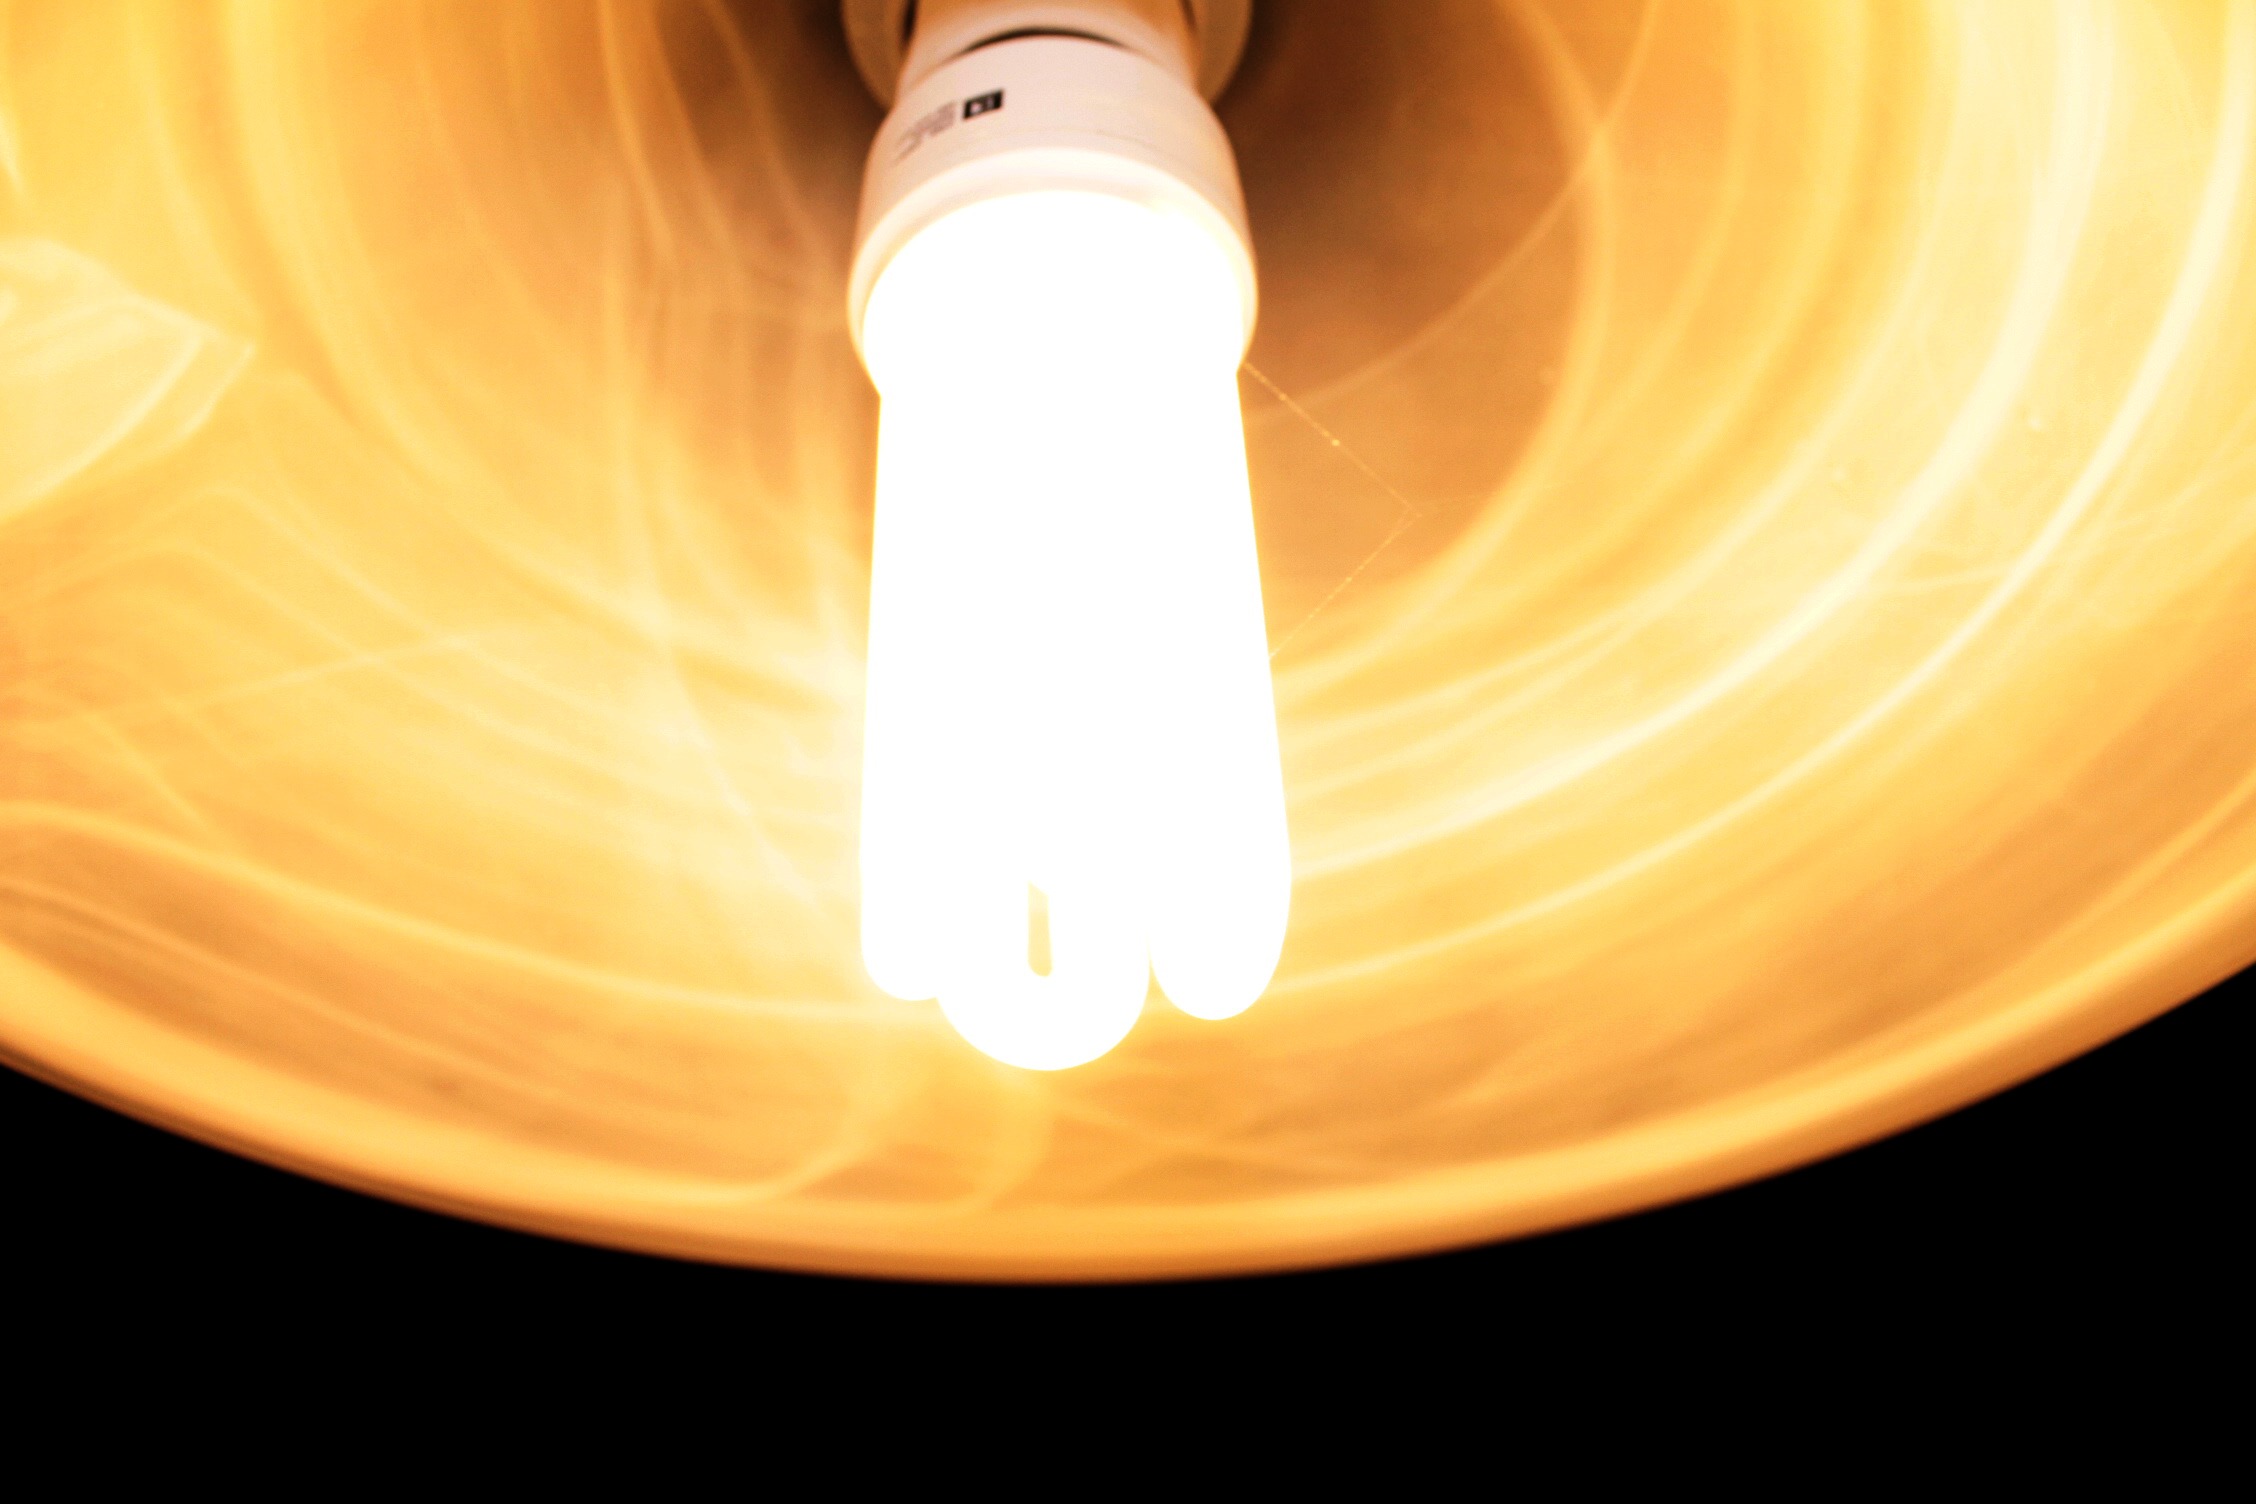
light, flame, lamp, yellow, light bulb, candle, lighting, circle, bulbs, shape, macro photography, energiesparlampe, incandescent light bulb